Fidus

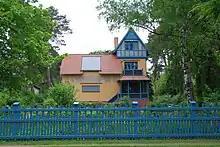
"Fidushaus" in Woltersdorf near Berlin. This house was built after designs by Fidus between 1908 and 1910. Today it is a cultural heritage monument.

Born the son of a confectioner in Lübeck, Höppener demonstrated artistic talent at an early age. Around 1886 he met the "apostle of nature" and artist Karl Wilhelm Diefenbach (1851–1913), and joined Diefenbach's commune near Munich. On Diefenbach's behalf, he served a brief prison sentence for public nudity, earning him the name Fidus ("faithful").